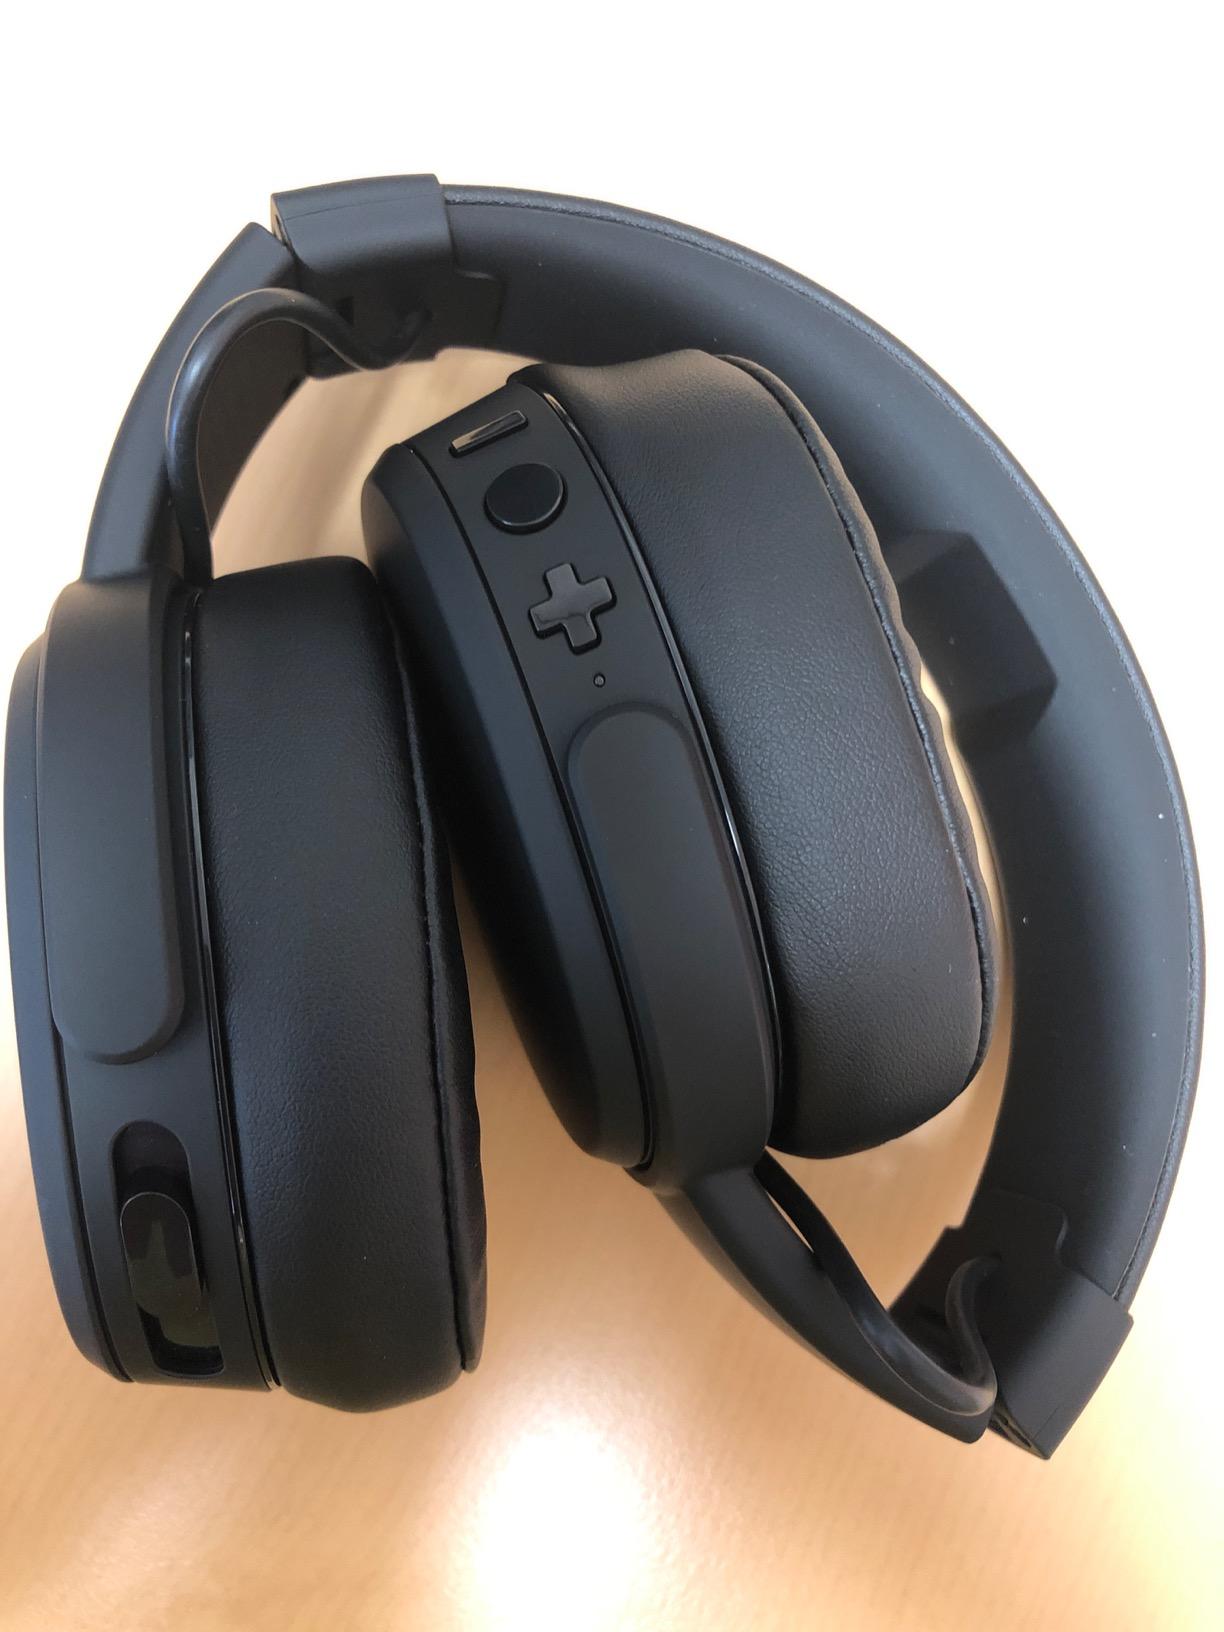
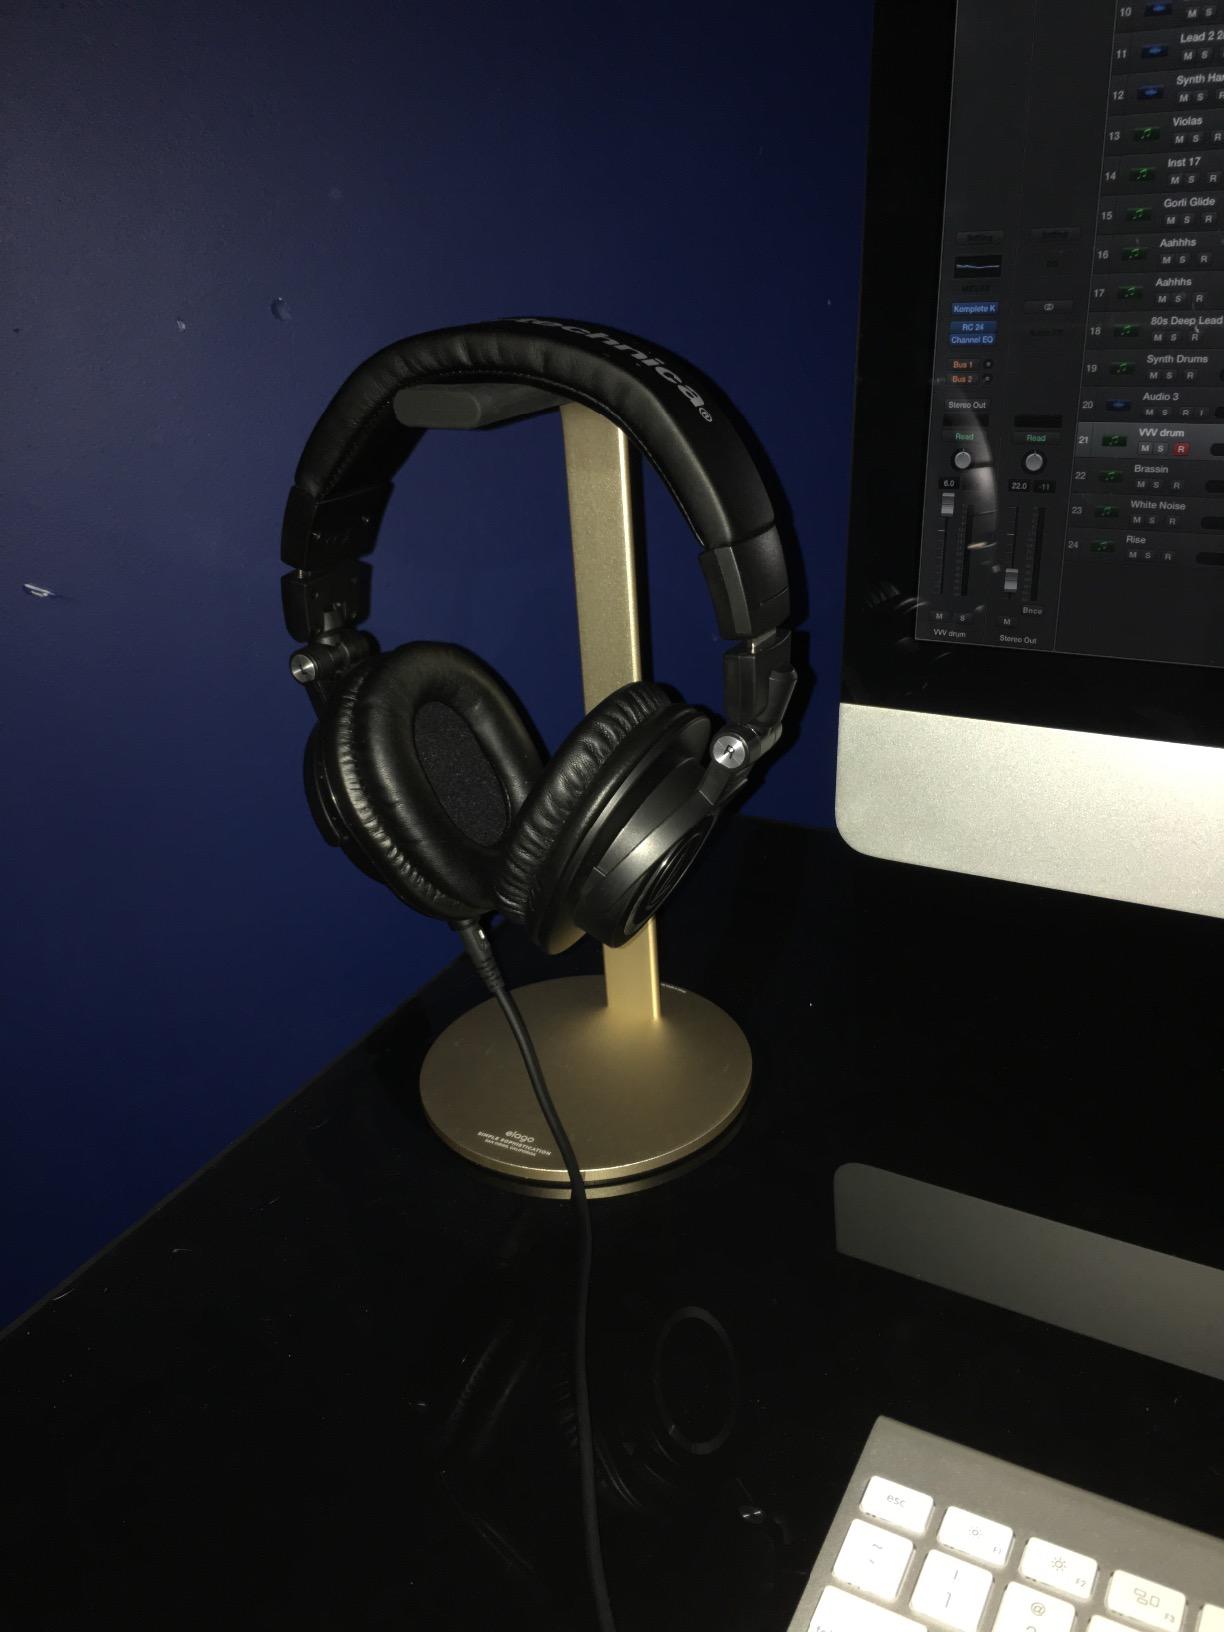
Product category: headphones
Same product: no